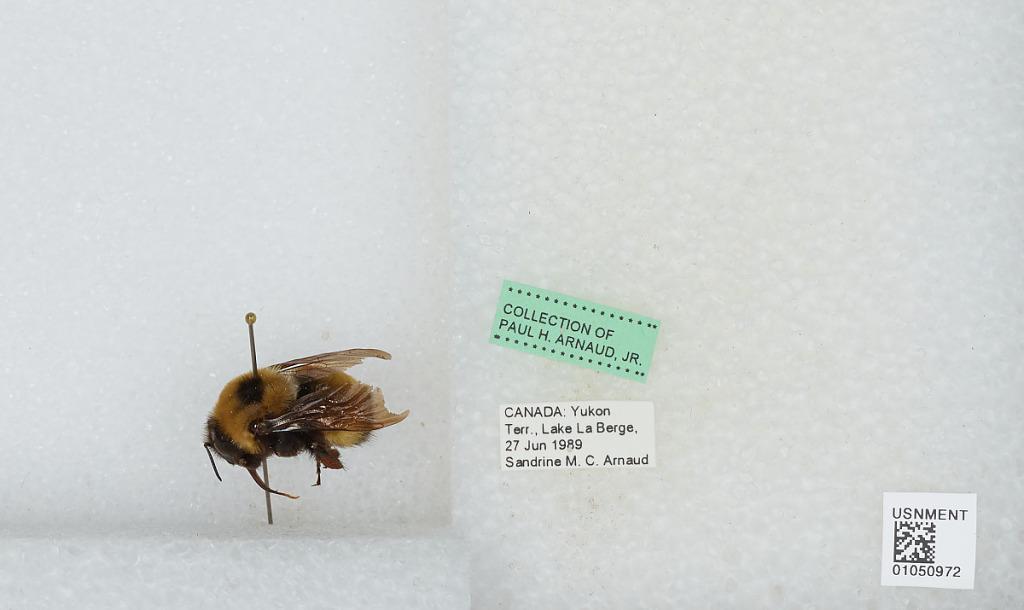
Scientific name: Bombus sp.
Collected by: S. Arnaud
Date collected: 1989-6-27
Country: Canada
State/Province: Yukon Territory
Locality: Lake Laberge
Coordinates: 61.1667, -135.167